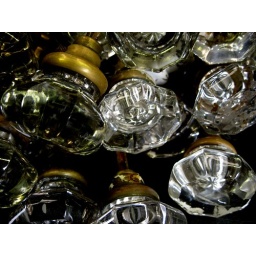
door knobs in a box at a flea market